Police Court (film)

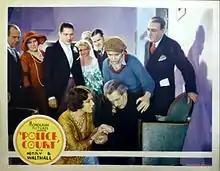
Lobby card

Police Court is a 1932 American pre-Code drama film starring Henry B. Walthall, Leon Janney, Lionel Belmore, and King Baggot. Directed by Louis King and released by Monogram Pictures, the screenplay was adapted by Stuart Anthony from his story. "Police Court" features an all-star cast from the silent film era.